Dario Hunter

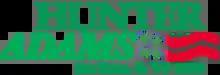
Hunter's general election campaign logo

After Howie Hawkins was nominated at the 2020 Green Party Nominating Convention, Hunter announced via Twitter that he would continue to pursue the presidency as an independent candidate, citing alleged irregularities and undemocratic processes during the Green Party presidential primary. In August, he announced he would be on the presidential ballot in the state of Colorado under the party label Progressive Party. He also named Penobscot nation activist Dawn Neptune Adams as his running-mate.